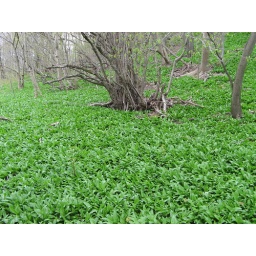
5 minutes by bike from our house :)